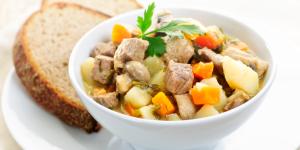
estofado de ternera con patatas y zanahoria